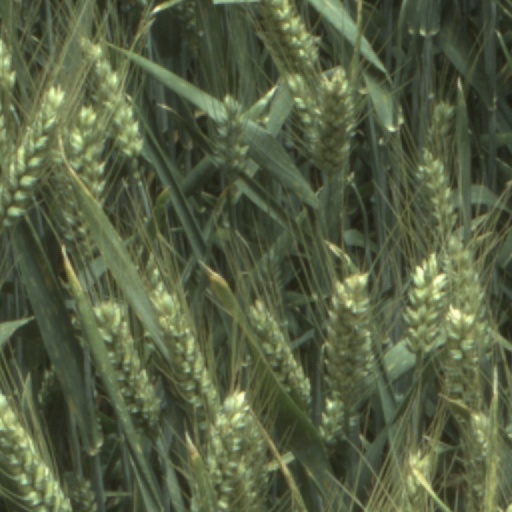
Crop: wheat